Fort Albany (Arlington, Virginia)

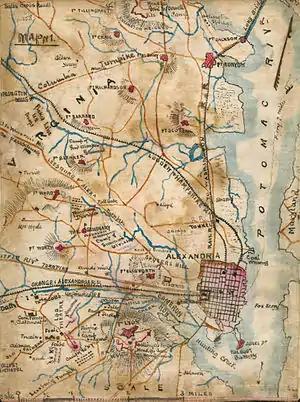
Map of Civil War forts near Alexandria, showing Fort Albany (ca. September 1861)

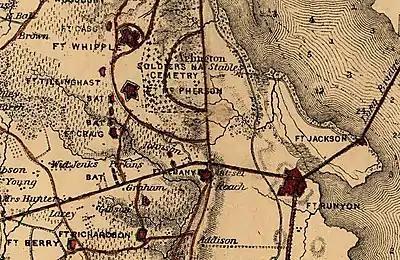
Map of Fort Craig and surrounding area including Fort Albany (1865)

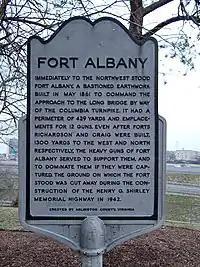
Fort Albany Historical Marker

Fort Albany was a bastioned earthwork that the Union Army built in Arlington County (known at the time as Alexandria County) in Virginia. The Army constructed the fort during May 1861 as part of its Civil War defenses of Washington (see Washington, D.C., in the American Civil War).